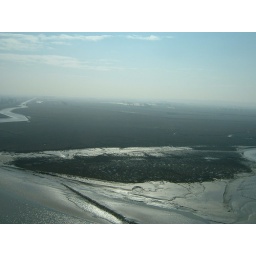
With their tides coming in faster than galloping horses this whole area won't be showing it's sand for long!